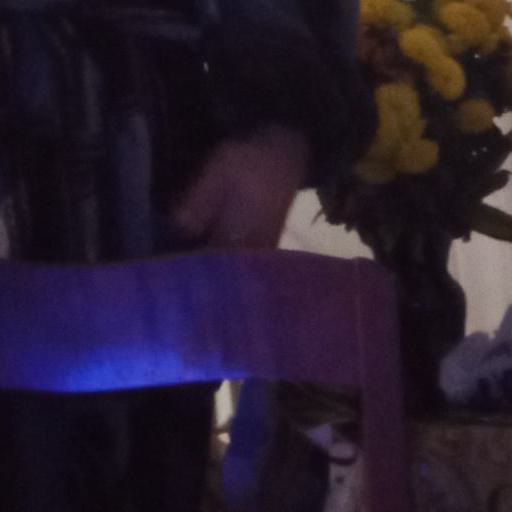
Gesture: no_gesture